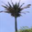
Label: palm_tree